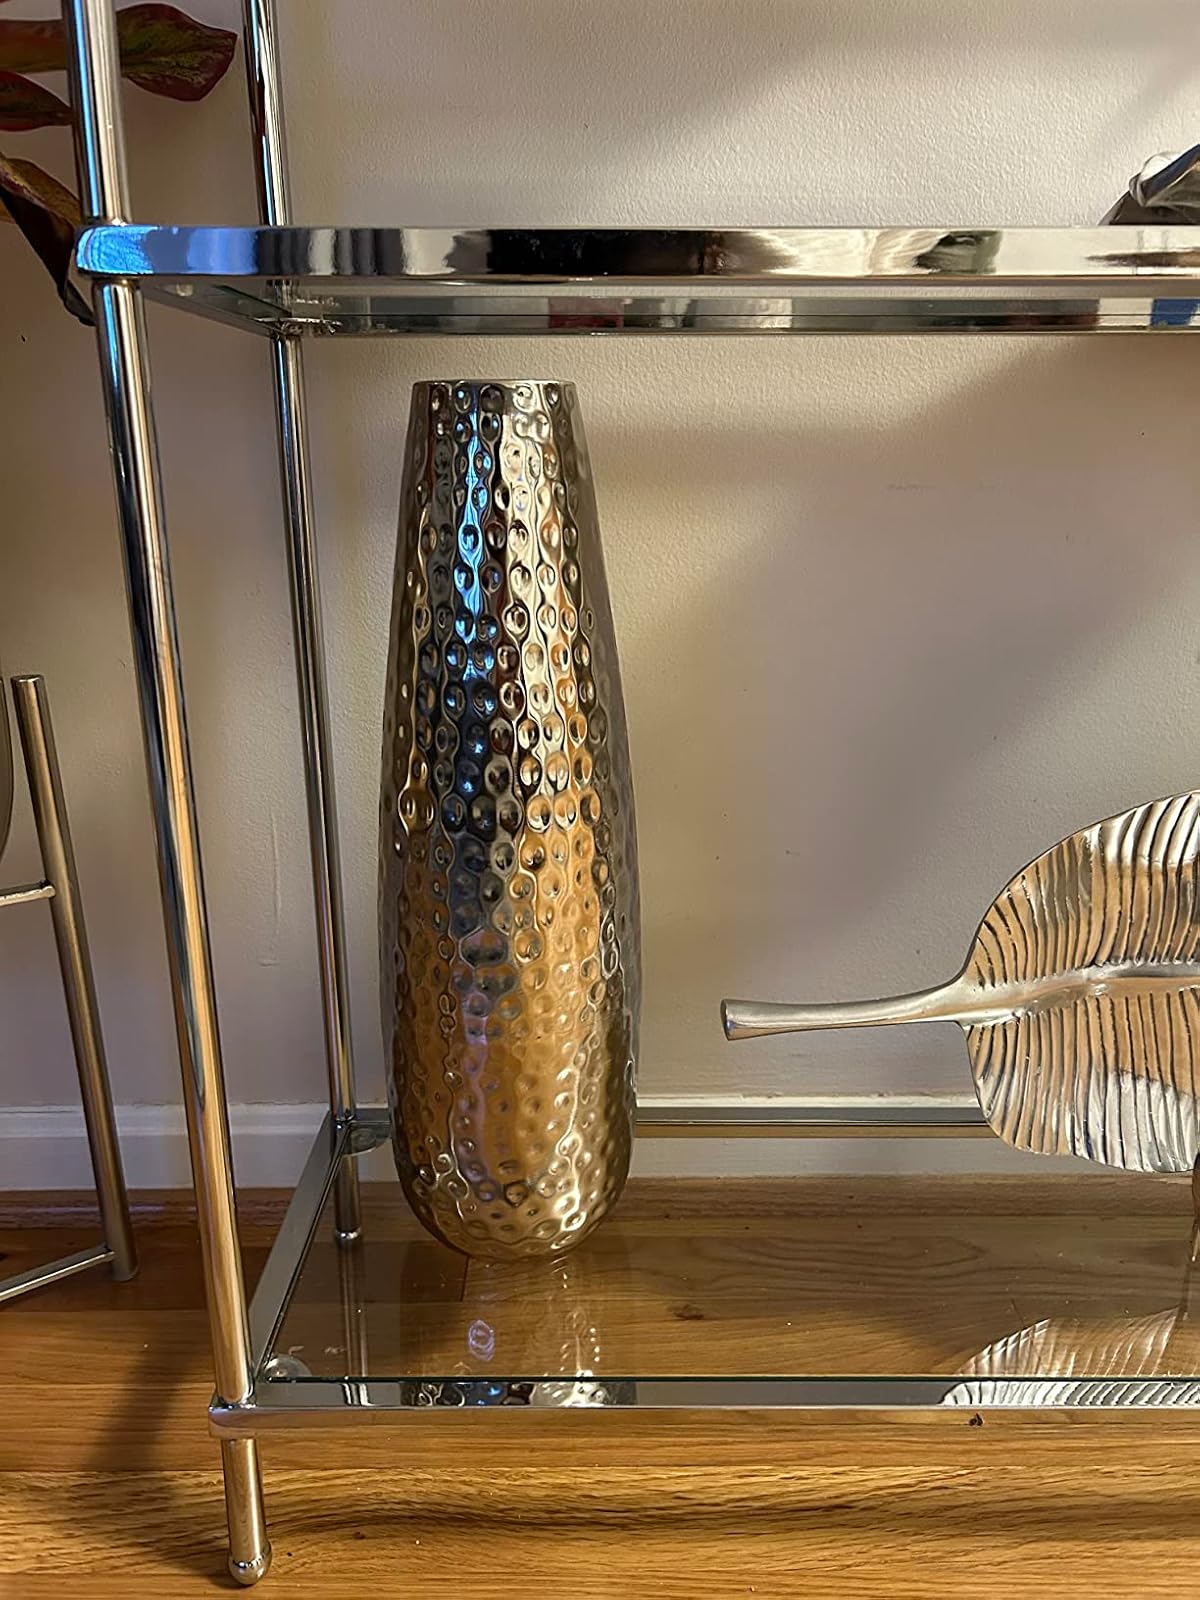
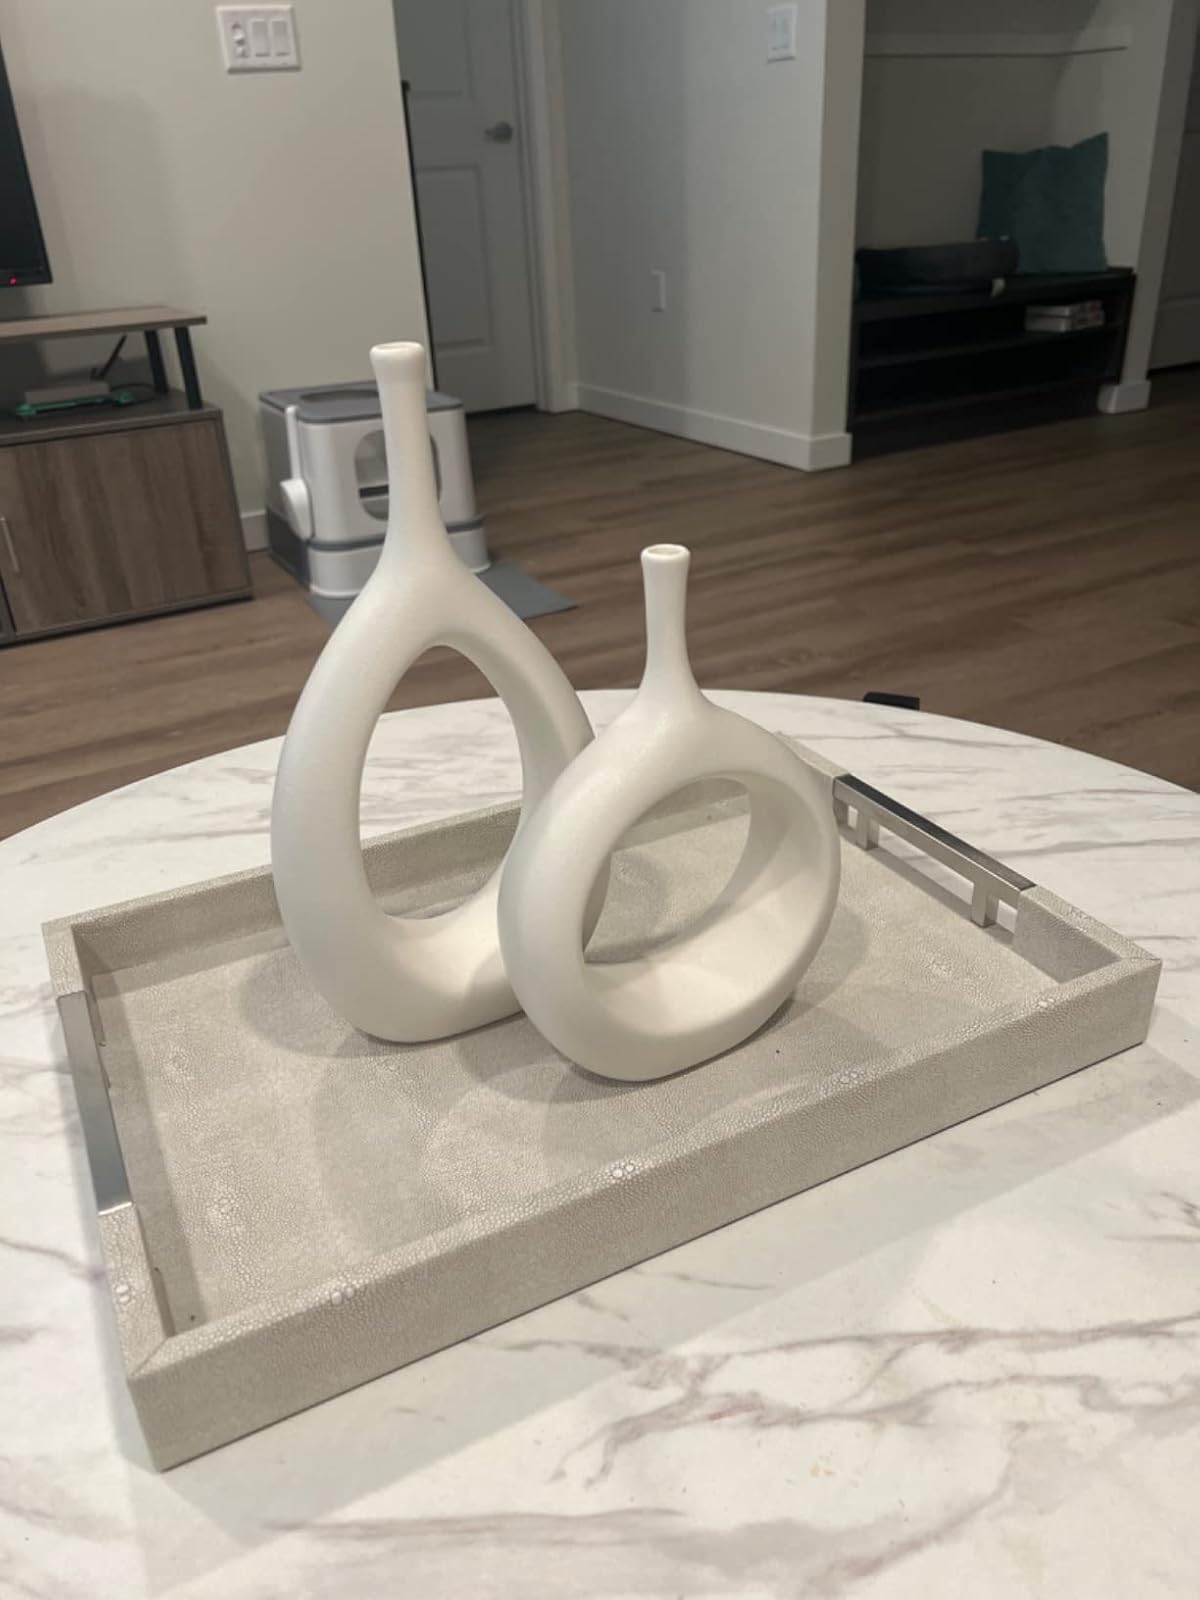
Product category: vase
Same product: no